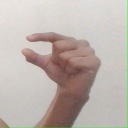
अक्षर: ग